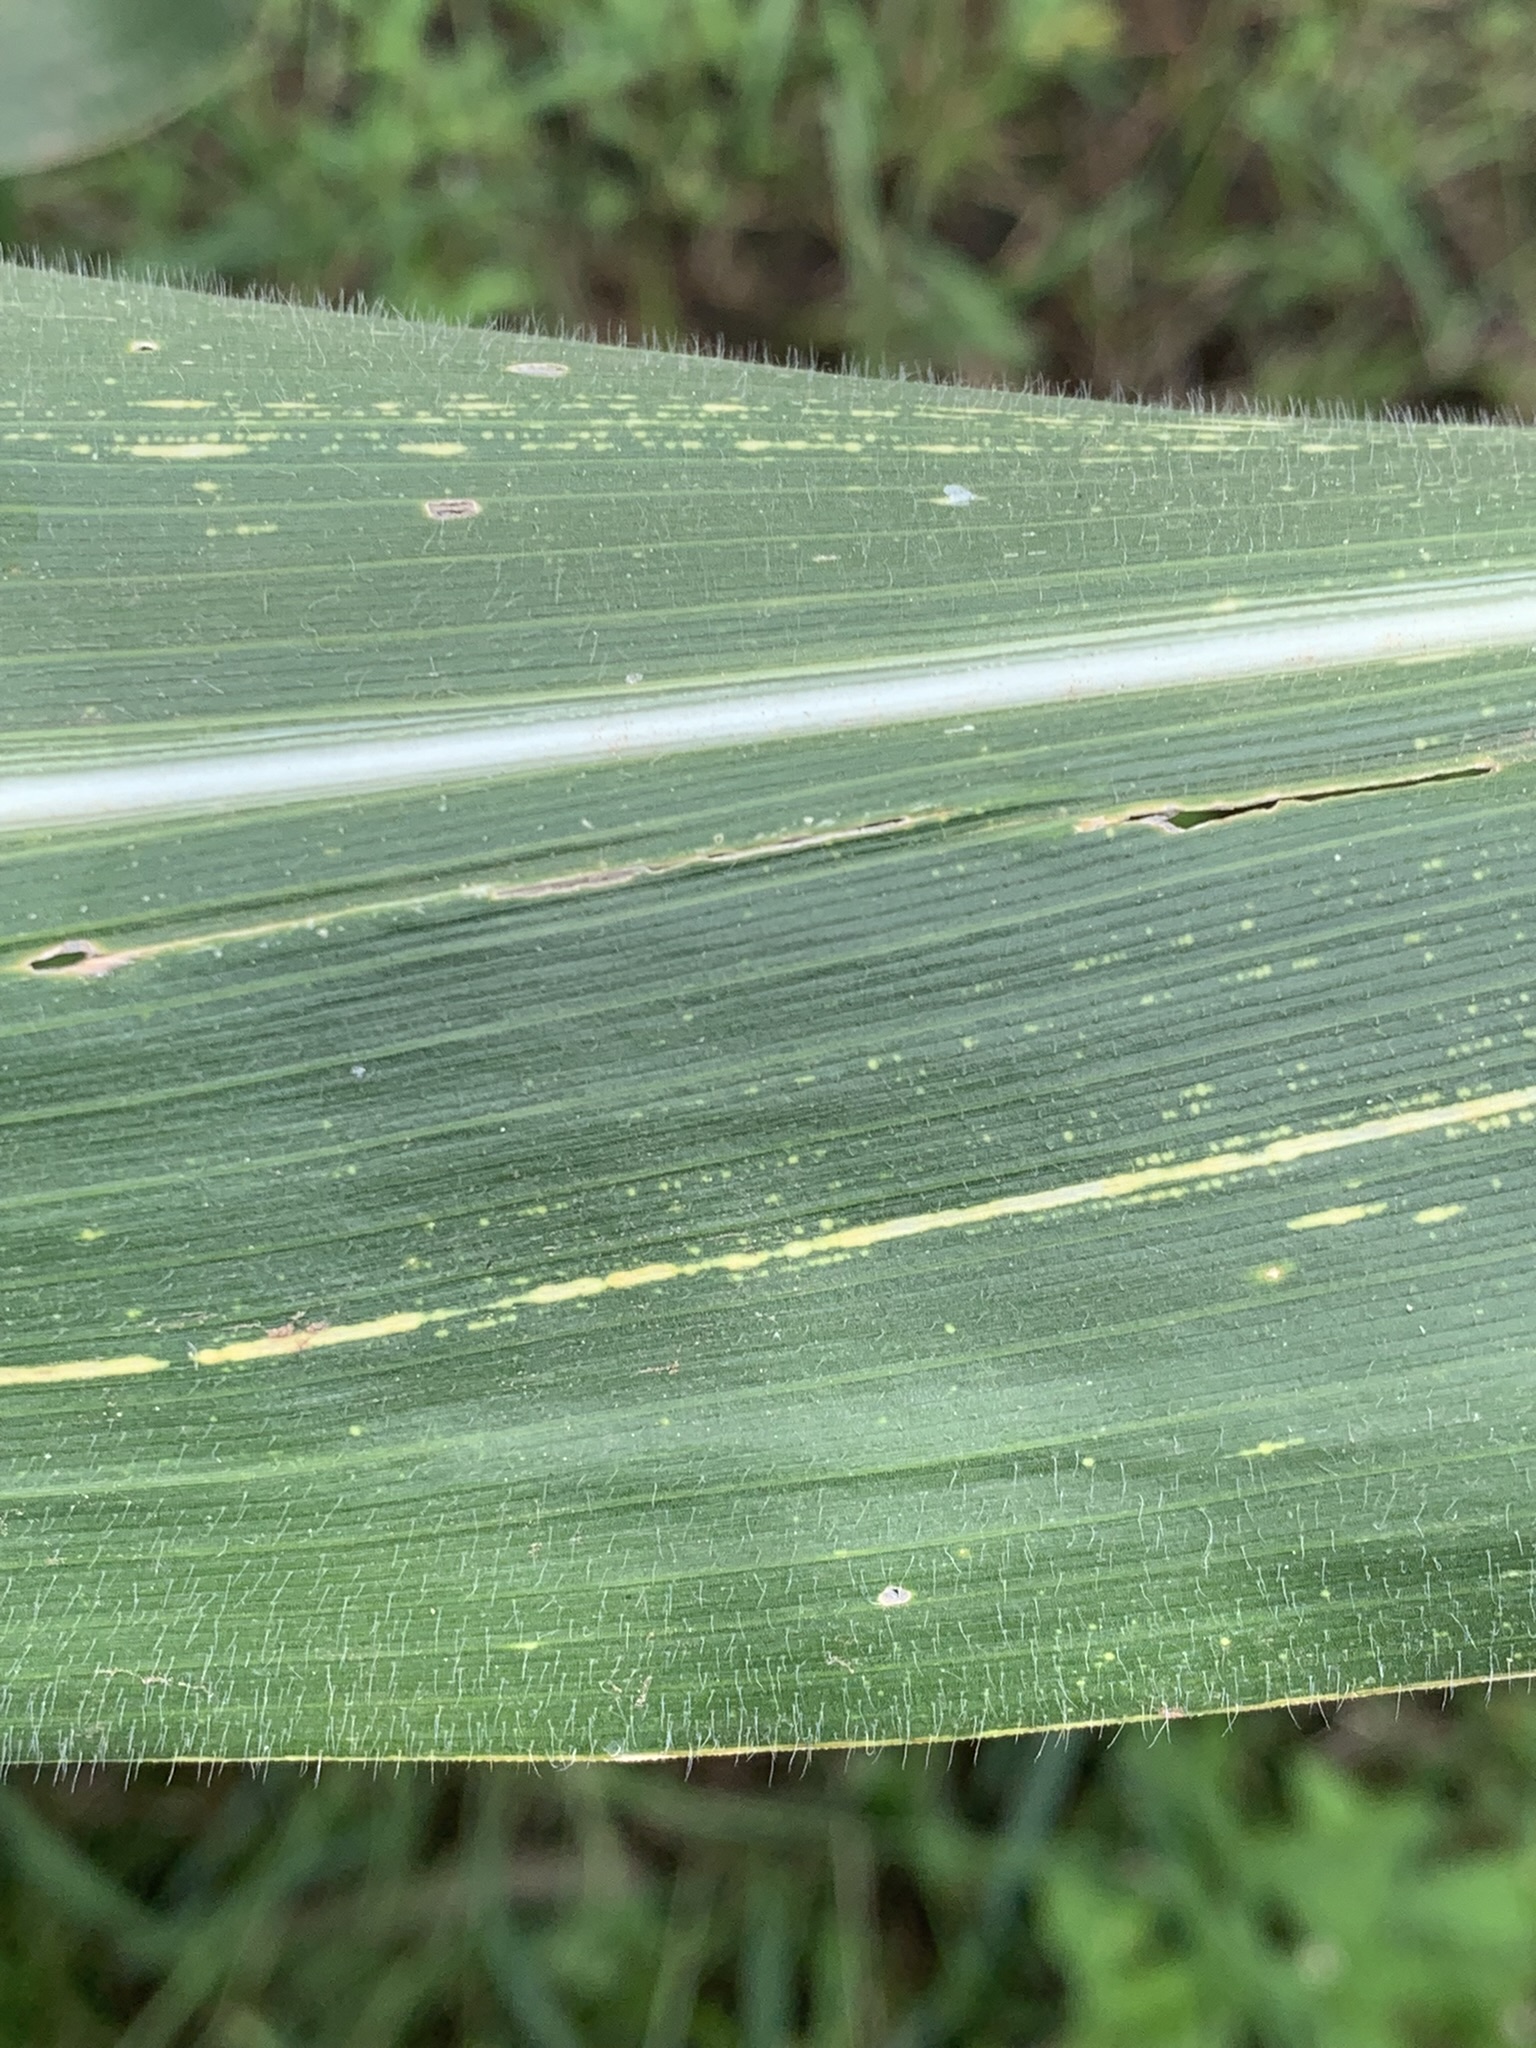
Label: MSV